George Clark (cartoonist)

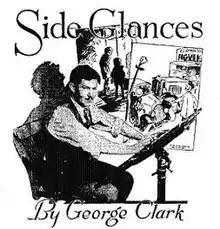
George Clark and two of his "Side Glances" panels in 1934.

Born in the Oklahoma territory when it was not yet a state, Clark went to grammar school in Bridgeport, Oklahoma and spent a few years in Bentonville, Arkansas before attending high school in Oklahoma City, followed by study at the Chicago Art Institute.